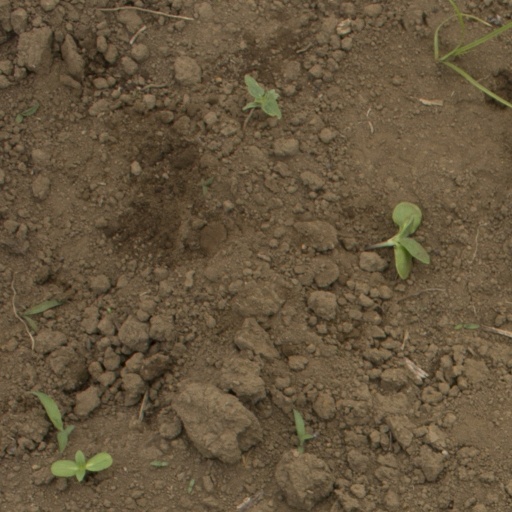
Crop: Jerusalem artichoke